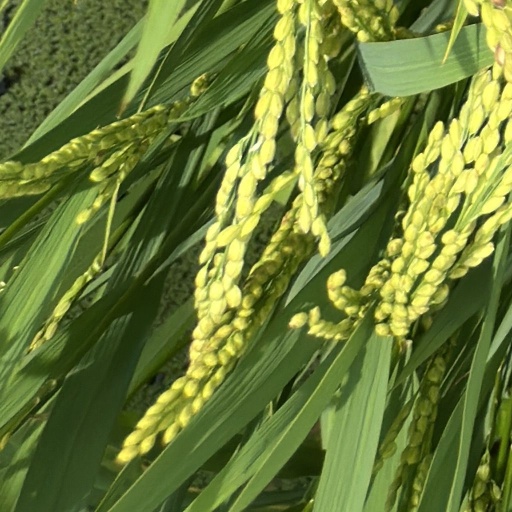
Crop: rice